Scarlett (G.I. Joe)

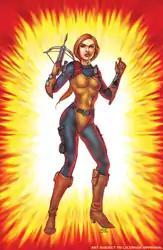
Promotional cover B to "G.I. Joe Declassified" #2

Scarlett (also released as Agent Scarlett) is a fictional character from the "" toyline, comic books and animated series. She is one of the original members of the G.I. Joe Team, and debuted in 1982. The character is also featured in both the "" animated series and comic books. Scarlett was portrayed by actress Rachel Nichols in the 2009 film "" and Samara Weaving in the 2021 film "Snake Eyes".